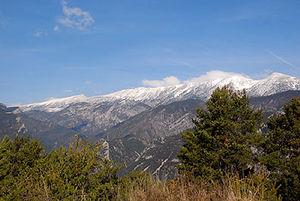
Le GR 107 est un sentier de Grande Randonnée sur le Chemin des Bonshommes dans les Pyrénées. Les sentiers de grande randonnée ont été tracés en France par la Fédération française de randonnée pédestre.